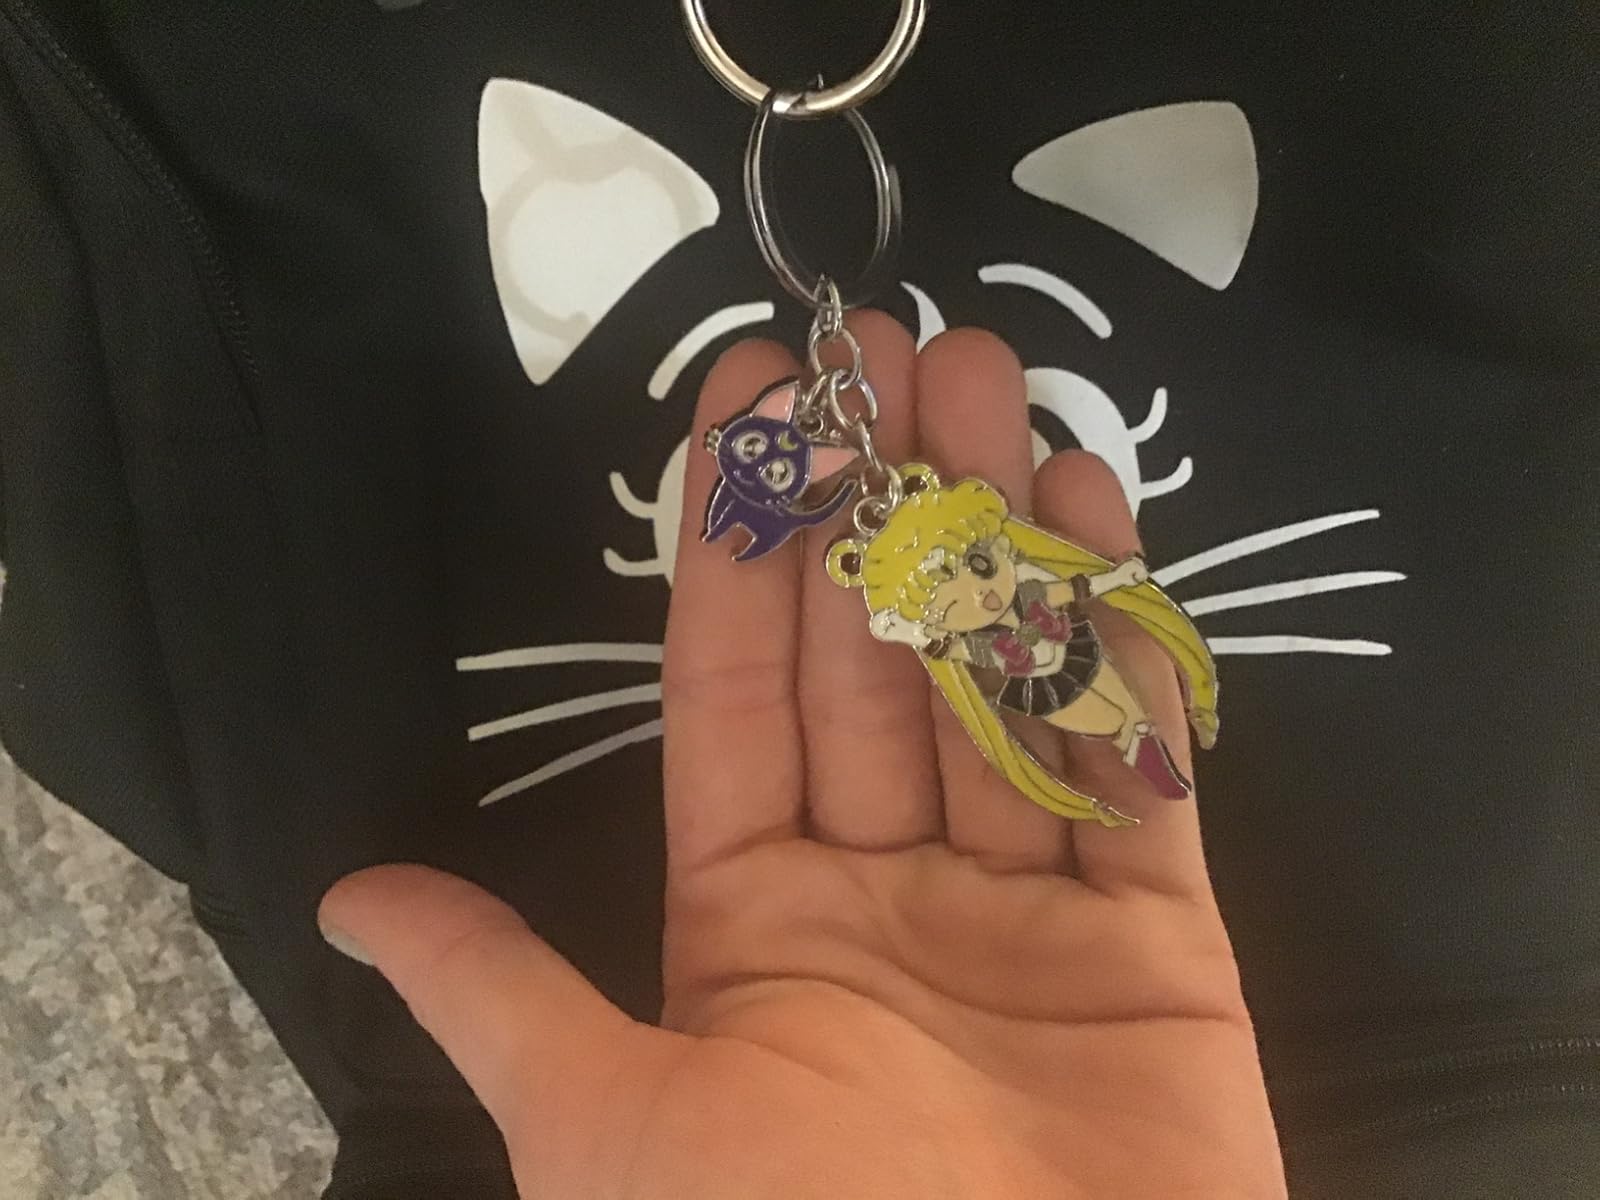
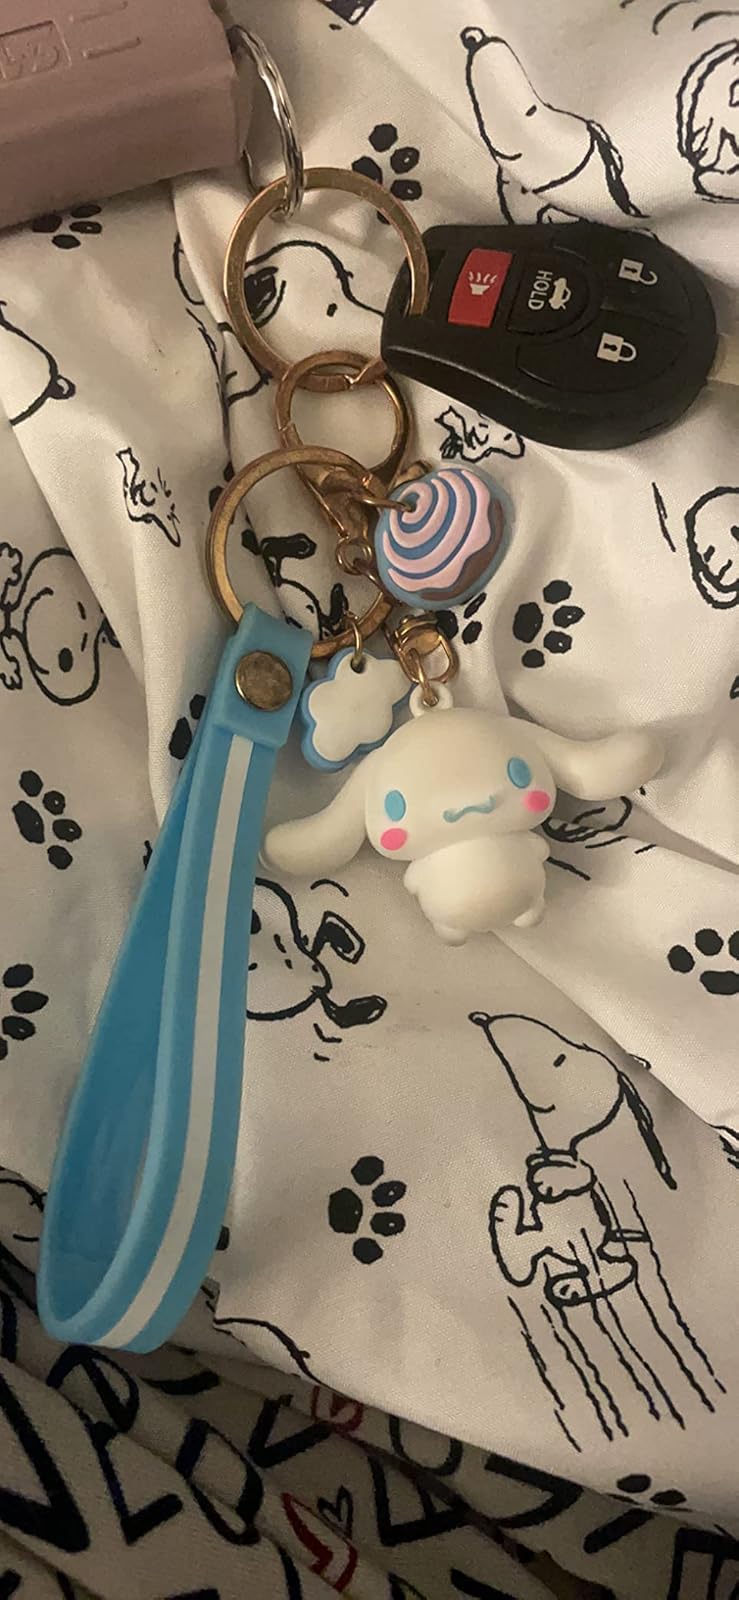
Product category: accessories_keychain
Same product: no